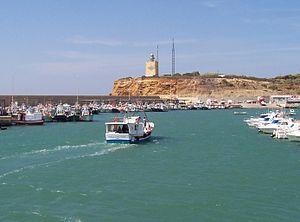
Le Phare de Roche est un phare situé sur le Cap Roche, dans la ville de Conil de la Frontera dans la province de Cadix en Andalousie. Le feu est érigé sur la tour de vigie qui est classée Bien d'intérêt culturel.